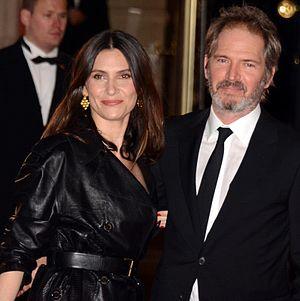
Géraldine Pailhas et Christopher Thompson à la cérémonie des César
Géraldine Pailhas est une actrice française née le 8 janvier 1971 à Marseille.